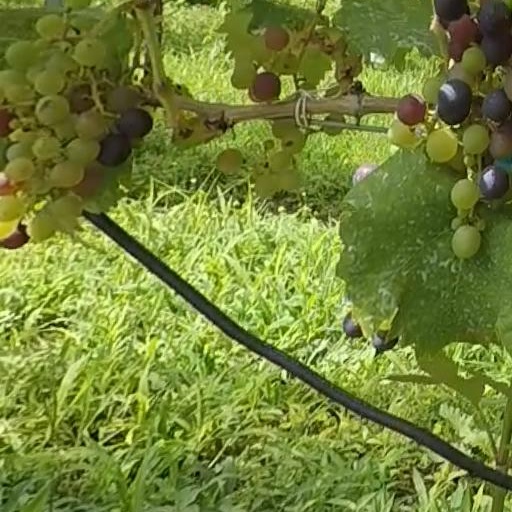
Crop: grape